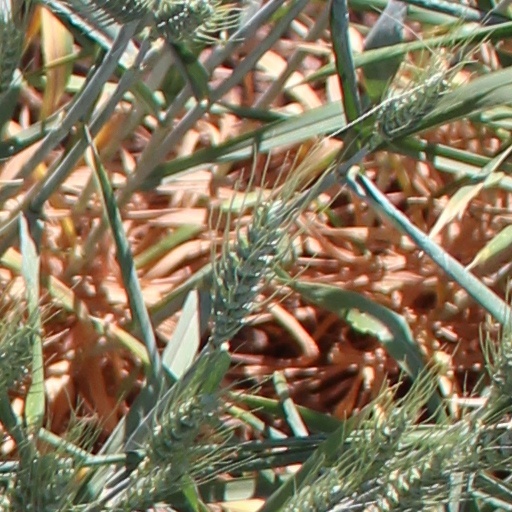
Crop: wheat